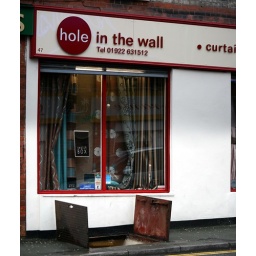
Hole in the wall with a hole in the floor